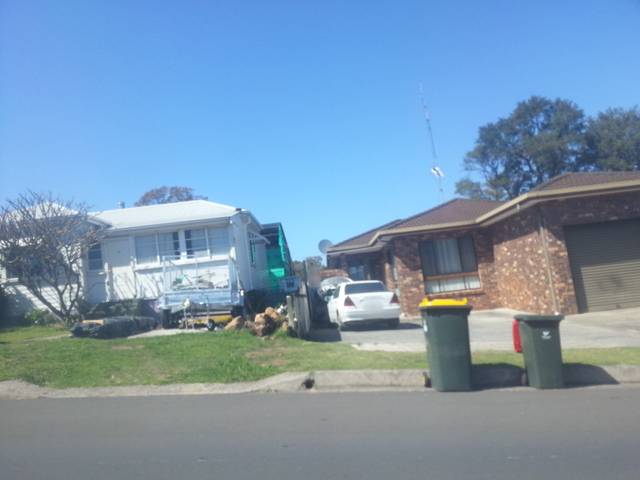
Region: Australia
Coordinates: -34.439, 150.868